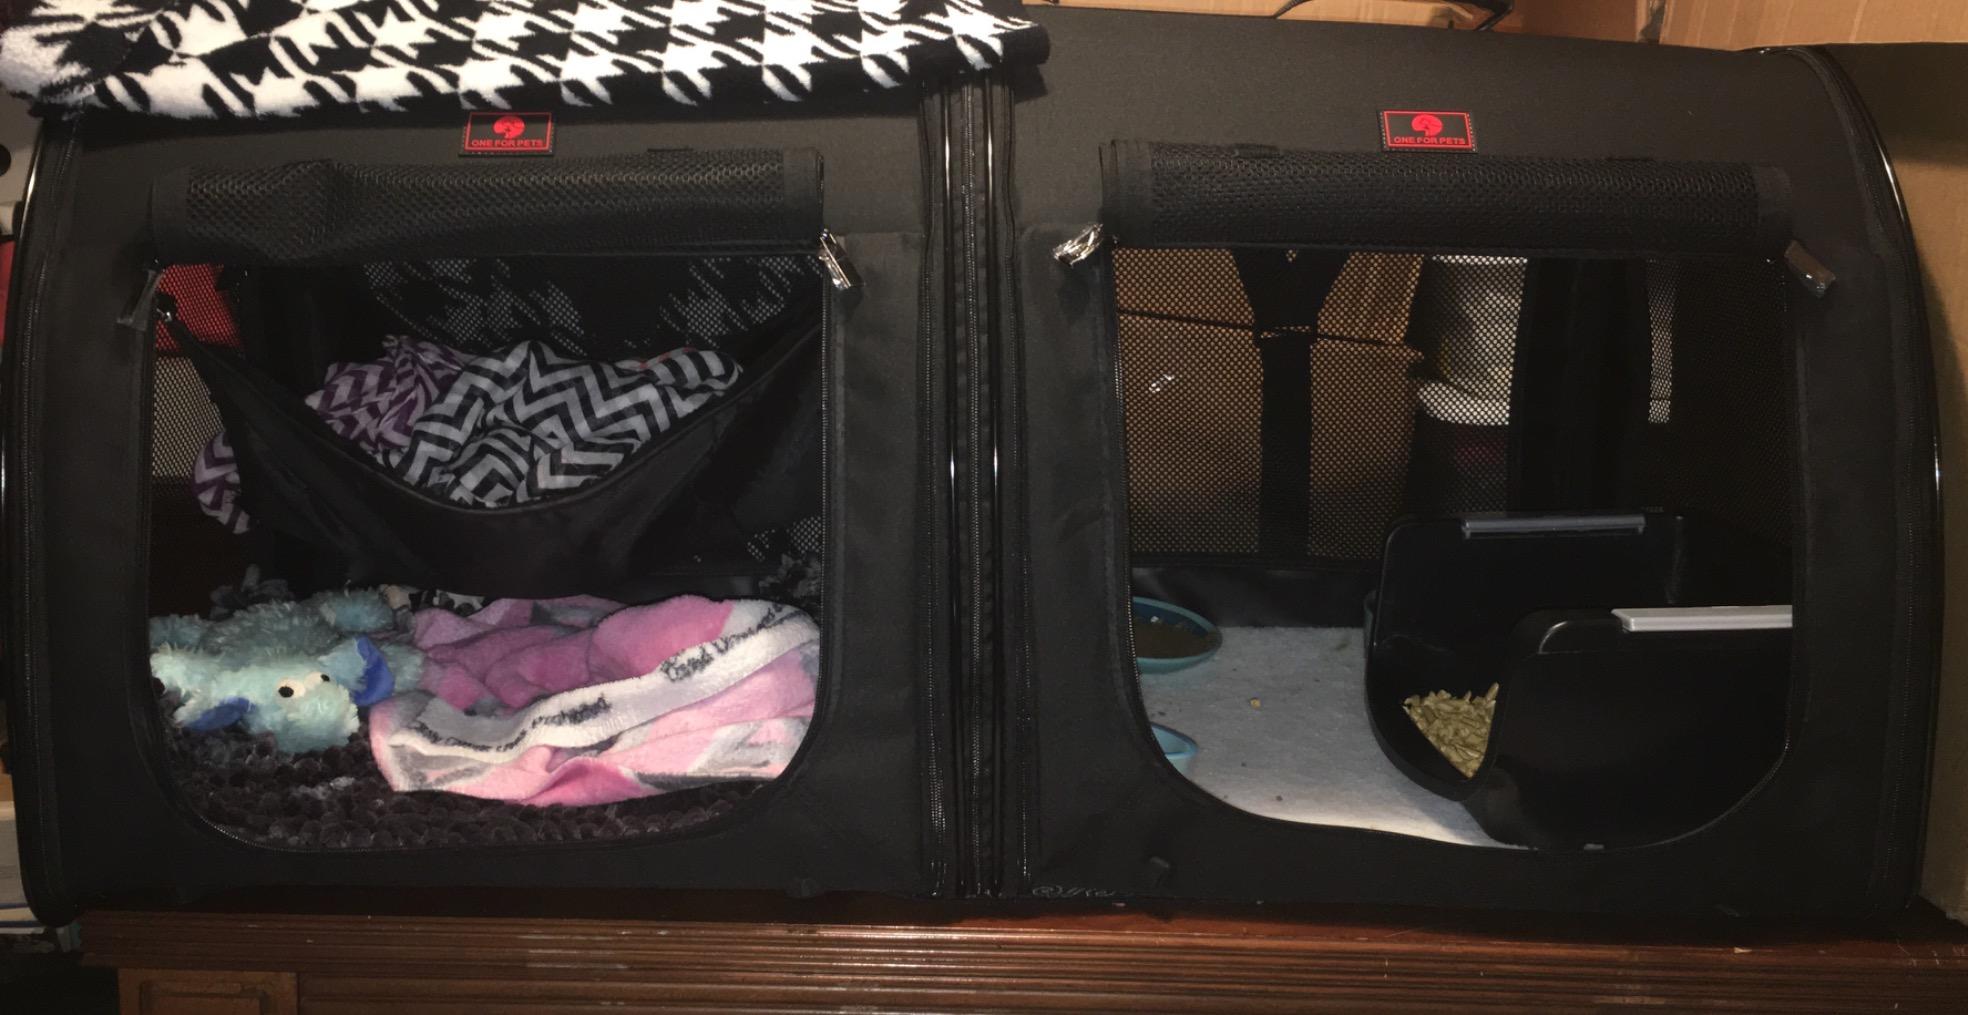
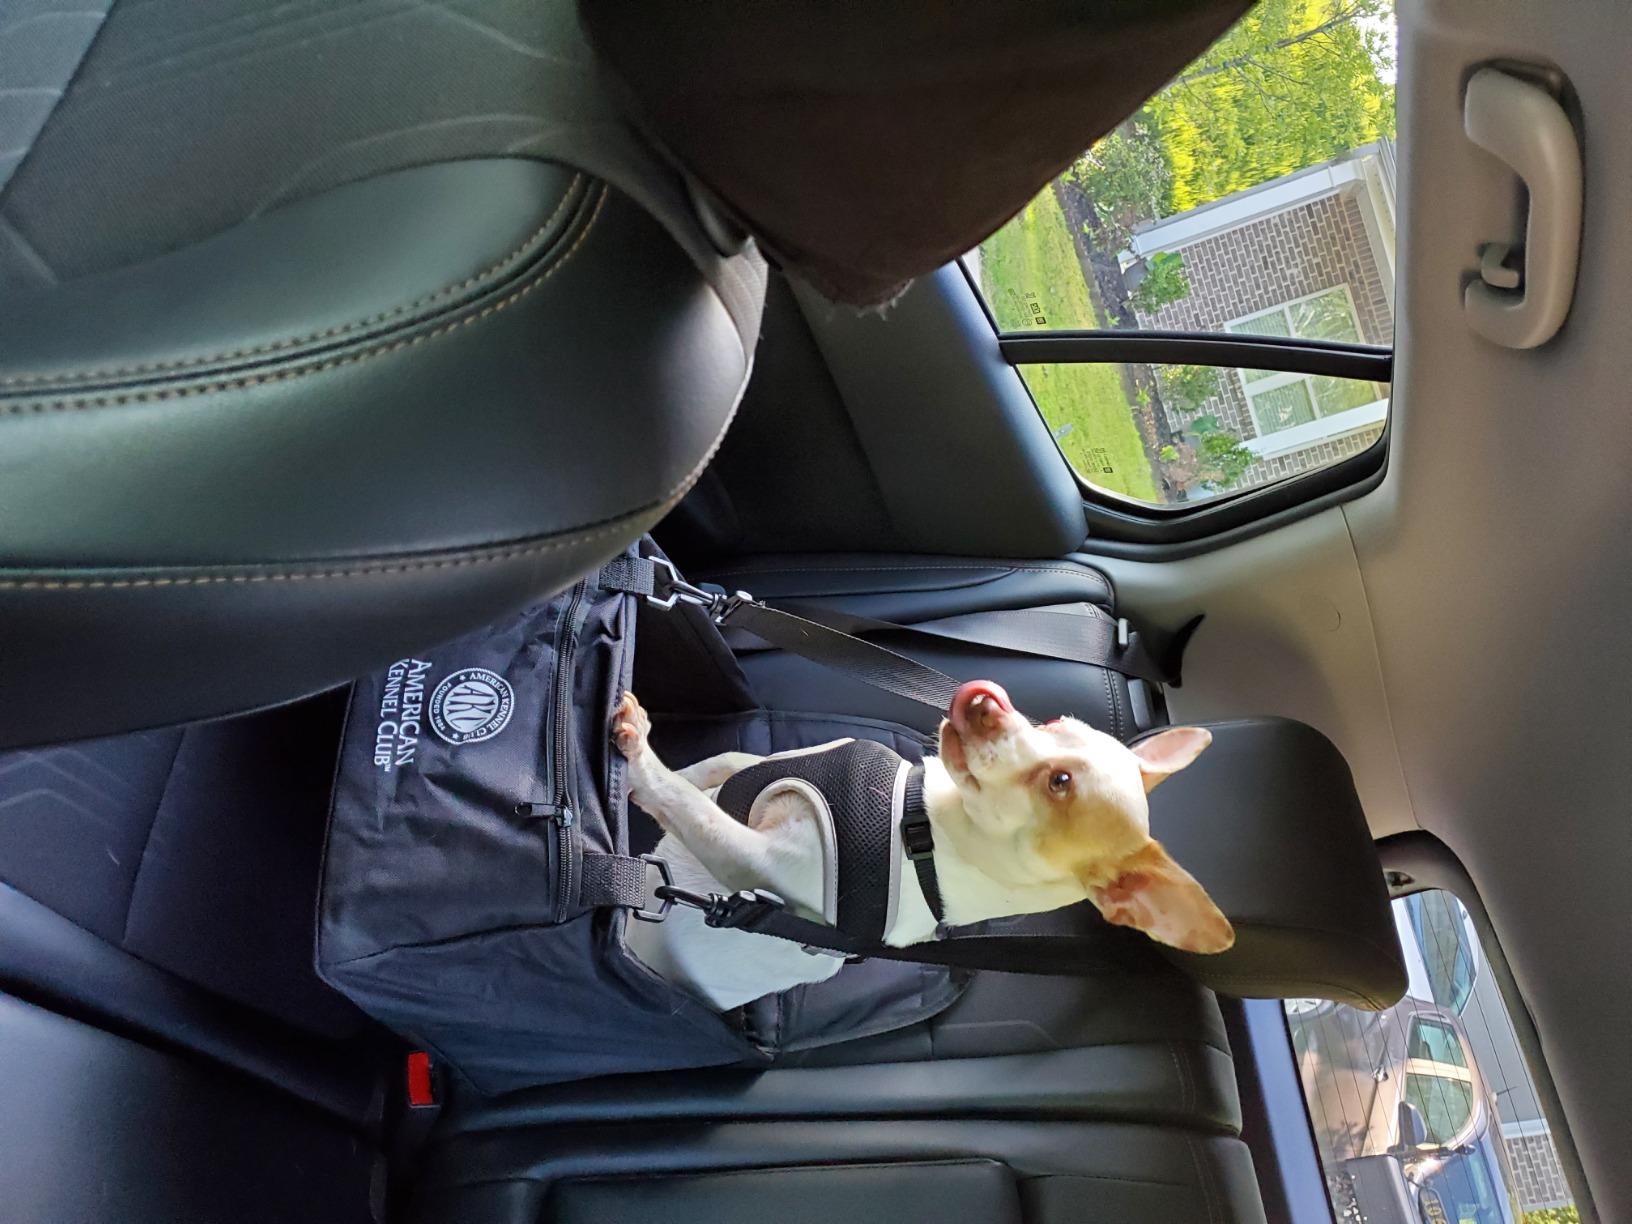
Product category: items_kennel
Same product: no